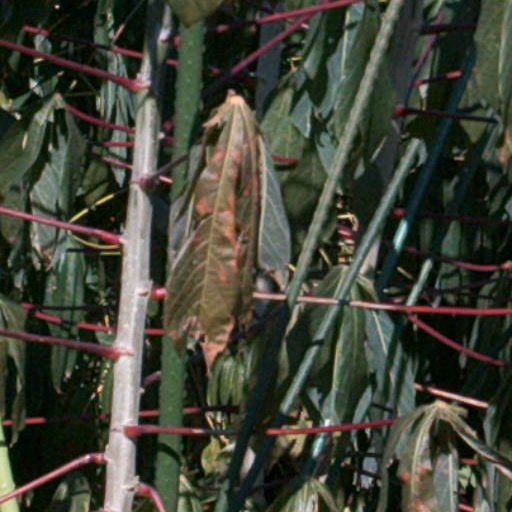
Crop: cassava